Sway, Hampshire

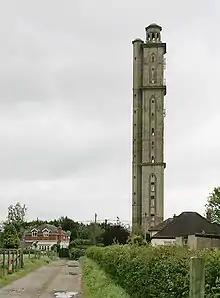
Sway Tower was built by eccentric Yorkshireman Andrew Peterson in 1879

Sway is perhaps best known for Sway Tower, a folly which stands 66 metres (218 ft) tall at the southern entrance to the village. The building was Grade II* listed in 1975 and is also known as "Peterson's Folly" or "Peterson's Tower".